Vikøy Church

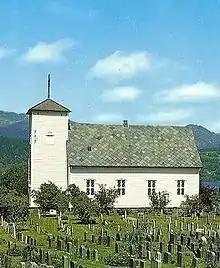
View of the church

Vikøy Church is a parish church of the Church of Norway in Kvam Municipality in Vestland county, Norway. It is located in the village of Vikøy, a few kilometers south of the municipal centre of Norheimsund. It is one of the churches for the Vikøy parish which is part of the Hardanger og Voss prosti (deanery) in the Diocese of Bjørgvin. The white, wooden church was built in a long church design in 1838 using plans drawn up by the architect Hans Linstow. The church seats about 300 people.